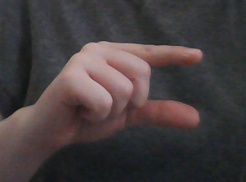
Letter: dal